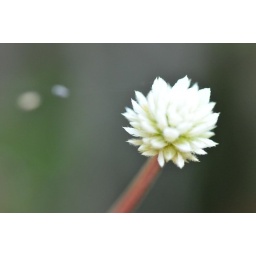
There is beauty in weeds as evidenced by this beautiful white flower bud